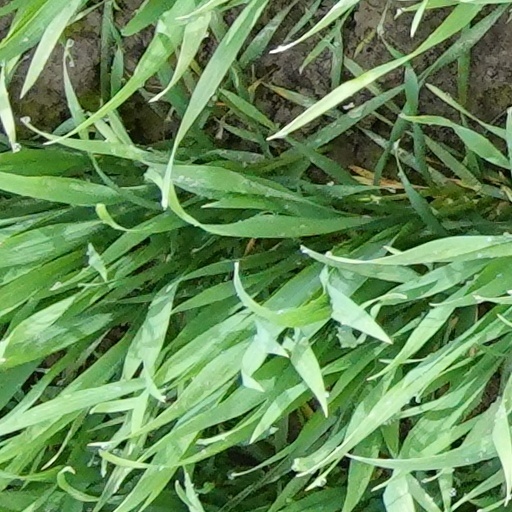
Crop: wheat